Emperor Norton in popular culture

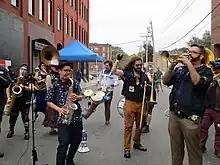
Emperor Norton's Stationary Marching Band performs during HONK! 2023 in Somerville, Massachusetts

The independent record label, Emperor Norton Records, launched in 1996 and closed in 2004.